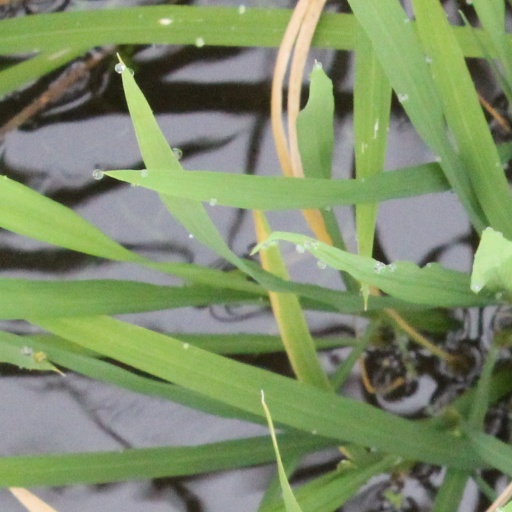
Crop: rice